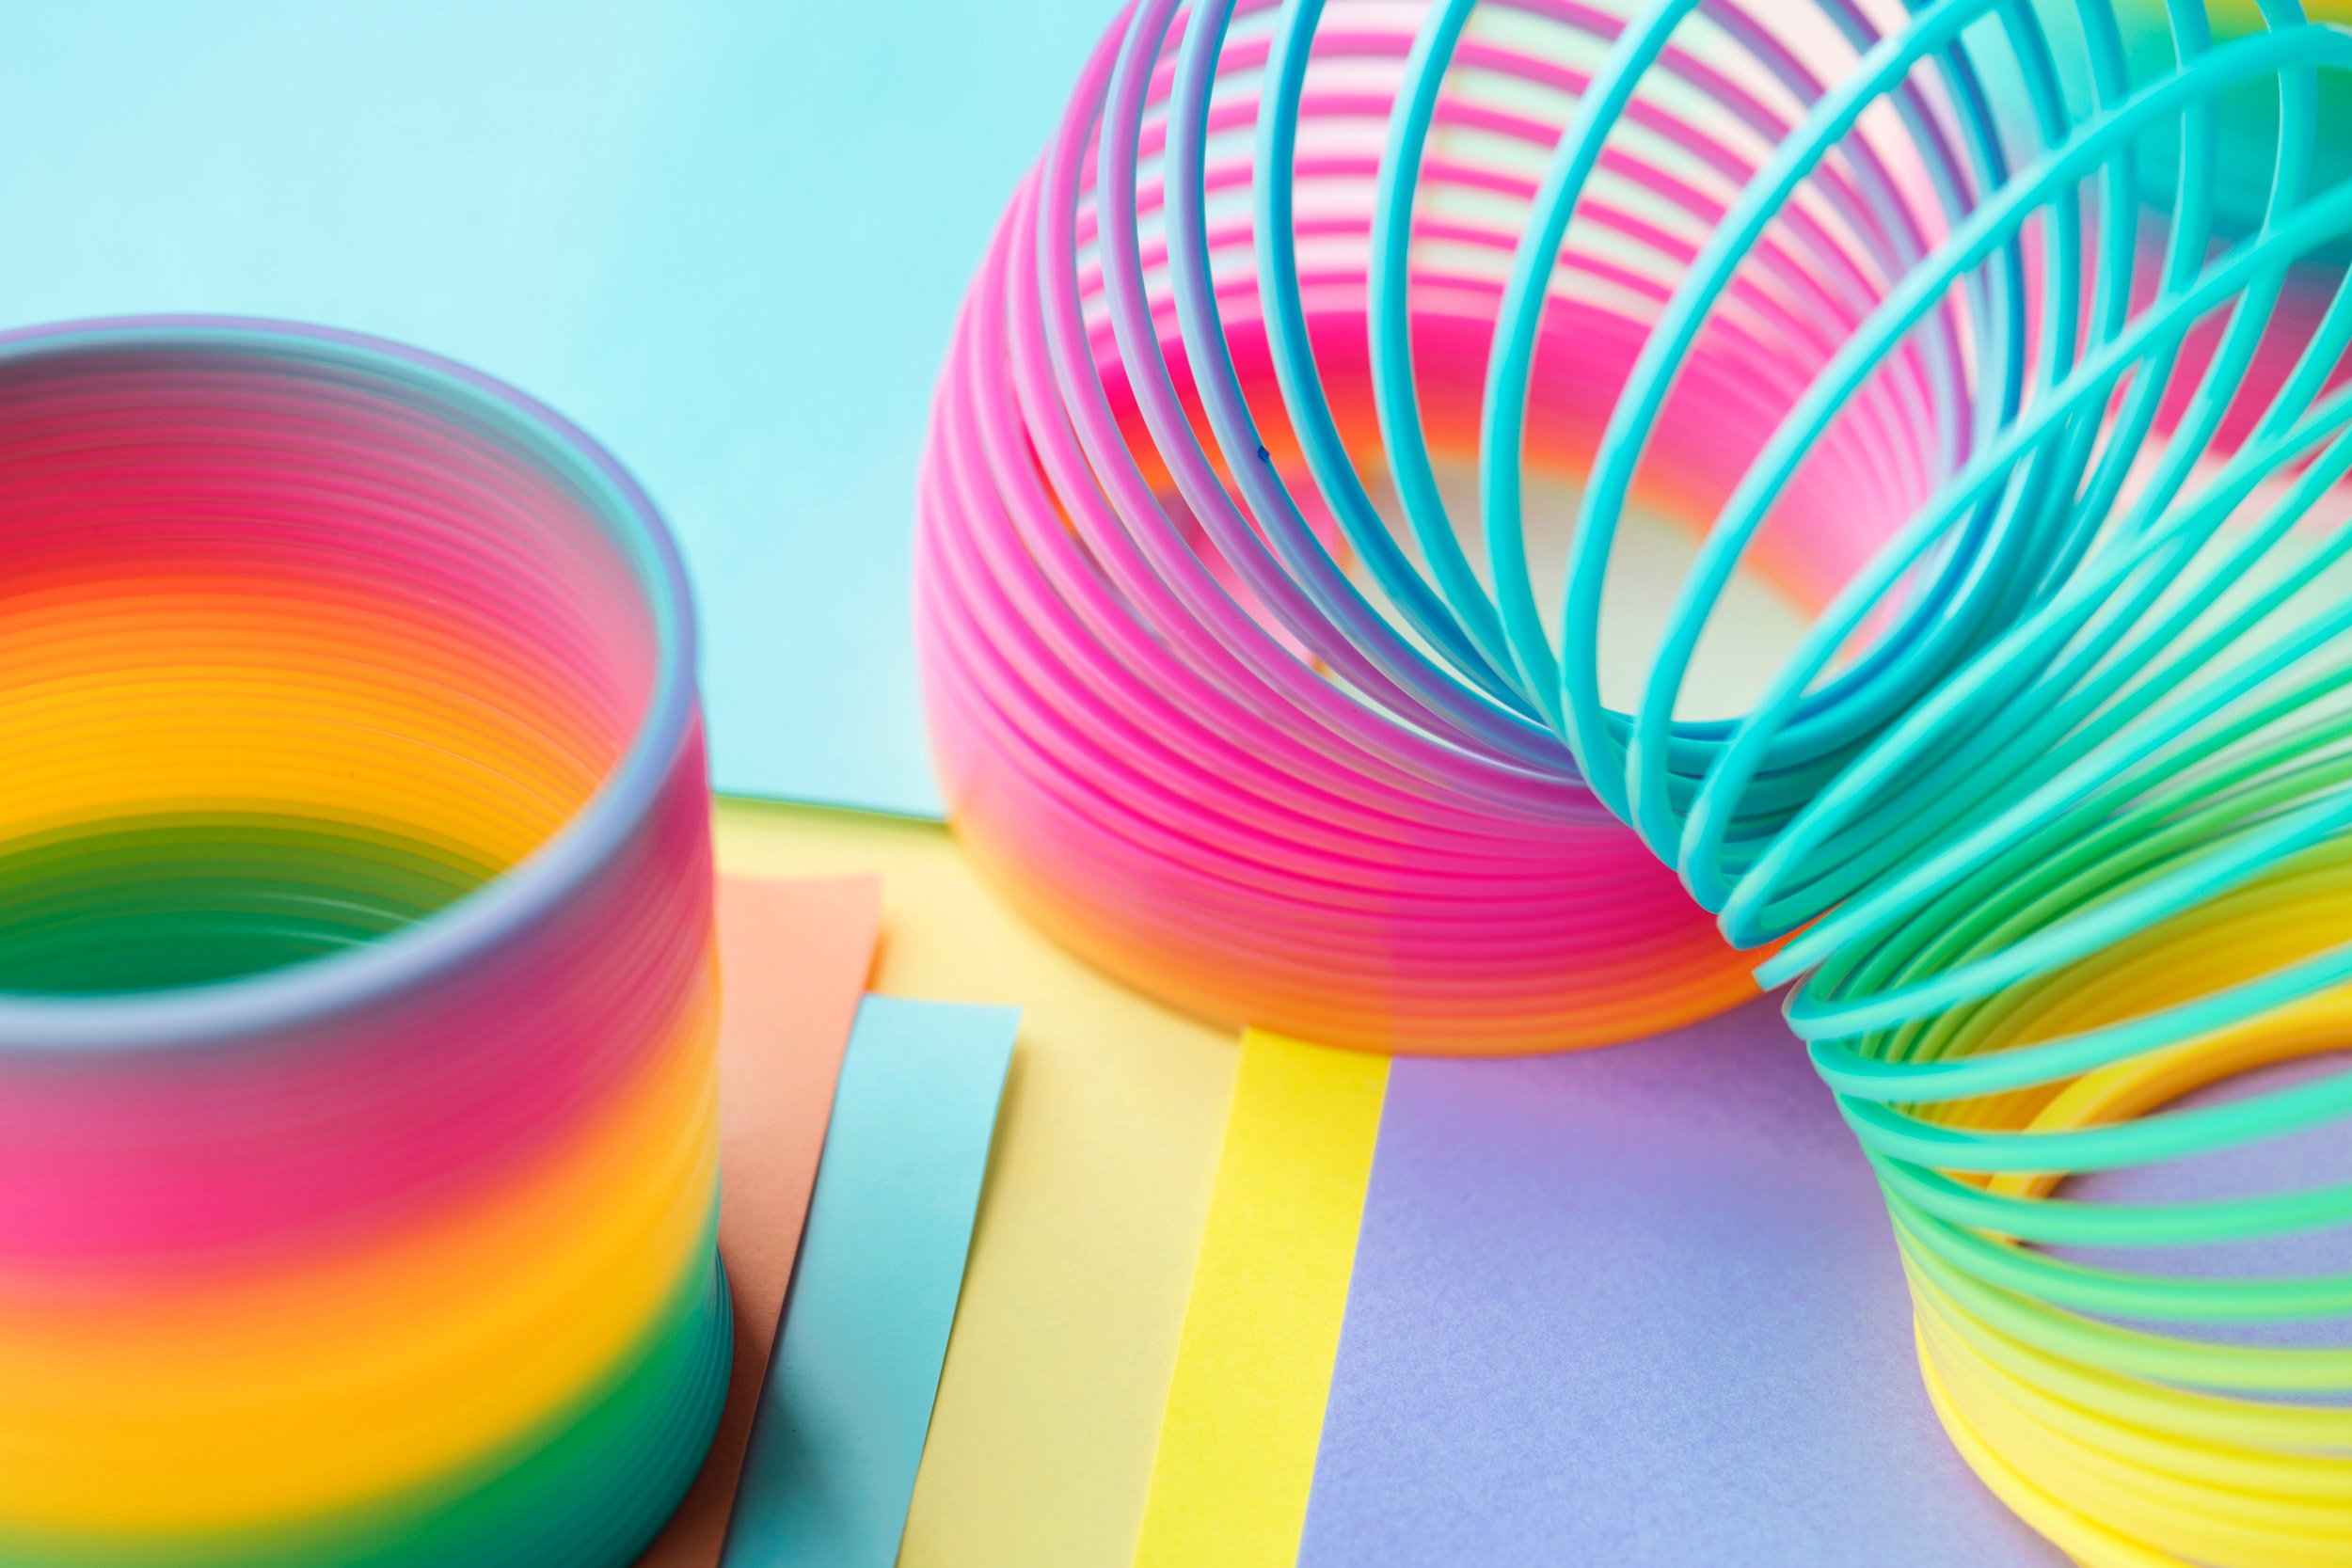
orange, Colorfulness, yellow, pink, line, circle, magenta, graphic design